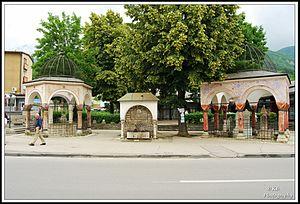
Cet article recense les monuments nationaux situés sur le territoire de la municipalité de Travnik en Bosnie-Herzégovine et dans la Fédération de Bosnie-et-Herzégovine. La liste établie par la Commission pour la protection des monuments nationaux compte 15 monuments nationaux inscrits sur la liste principale et 10 monuments inscrits sur une liste provisoire.